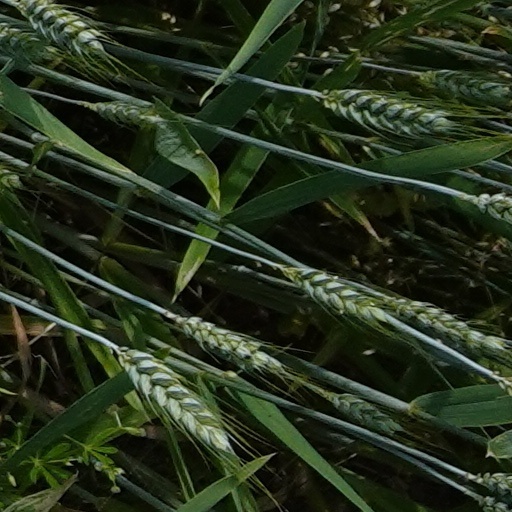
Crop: wheat